Rockefeller Center

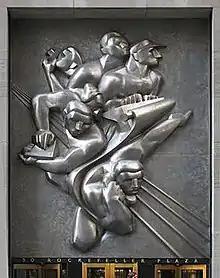
"News" by Isamu Noguchi

Rockefeller Plaza is a pedestrian street running through the complex, parallel to Fifth and Sixth avenues. This street was also part of the original plans for the Metropolitan Opera, and Benjamin Morris originally intended for the road to stretch from 42nd to 59th streets. Only the section between 48th and 51st streets was built, and the road was open in its entirety by 1937. The road was given the name "Rockefeller Plaza" in 1933, despite the potential confusion with the Lower Plaza, because it was believed that the "Plaza" in the road's name would emphasize its "spatial unity" with the Lower Plaza and Channel Gardens. The original intention of the street's construction was to enhance the shopping district of Fifth Avenue, to its east, but this never happened, and Rockefeller Plaza now primarily serves as a pedestrian passage that connects all of Rockefeller Center's separate components.